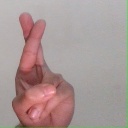
अक्षर: र